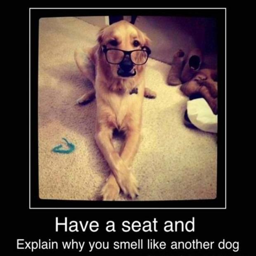
view joke - have a seat and explain why you smell like another dog